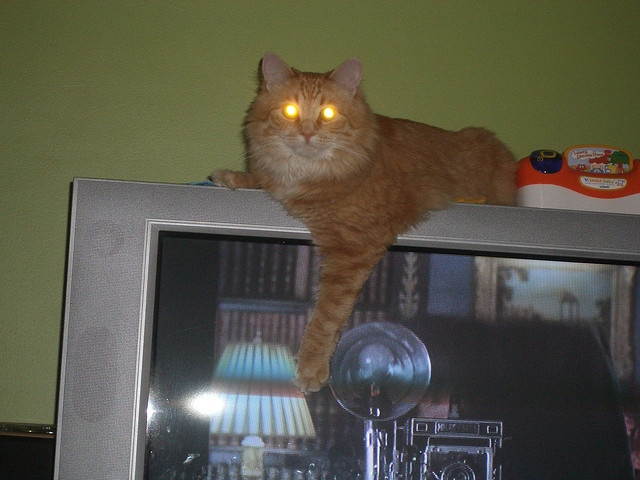
A cat is relaxing on top of an old television.
a cat sits staring while laying on top of a television
A cats eyes are glowing yellow as its laying on the television.
a cat on top of a tv
Cat with very bright eyes laying on shelf with paw touching lamp.